Marie Schrader

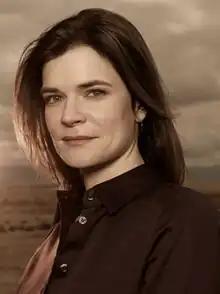
Betsy Brandt as Marie Schrader

Marie Schrader (née Lambert) is a fictional character portrayed by Betsy Brandt in the American crime drama series "Breaking Bad". She is Skyler White's sister, Hank's wife, and Walter White's sister-in-law.